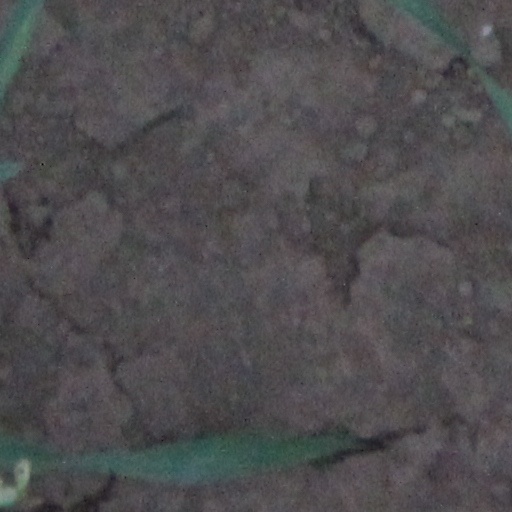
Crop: wheat